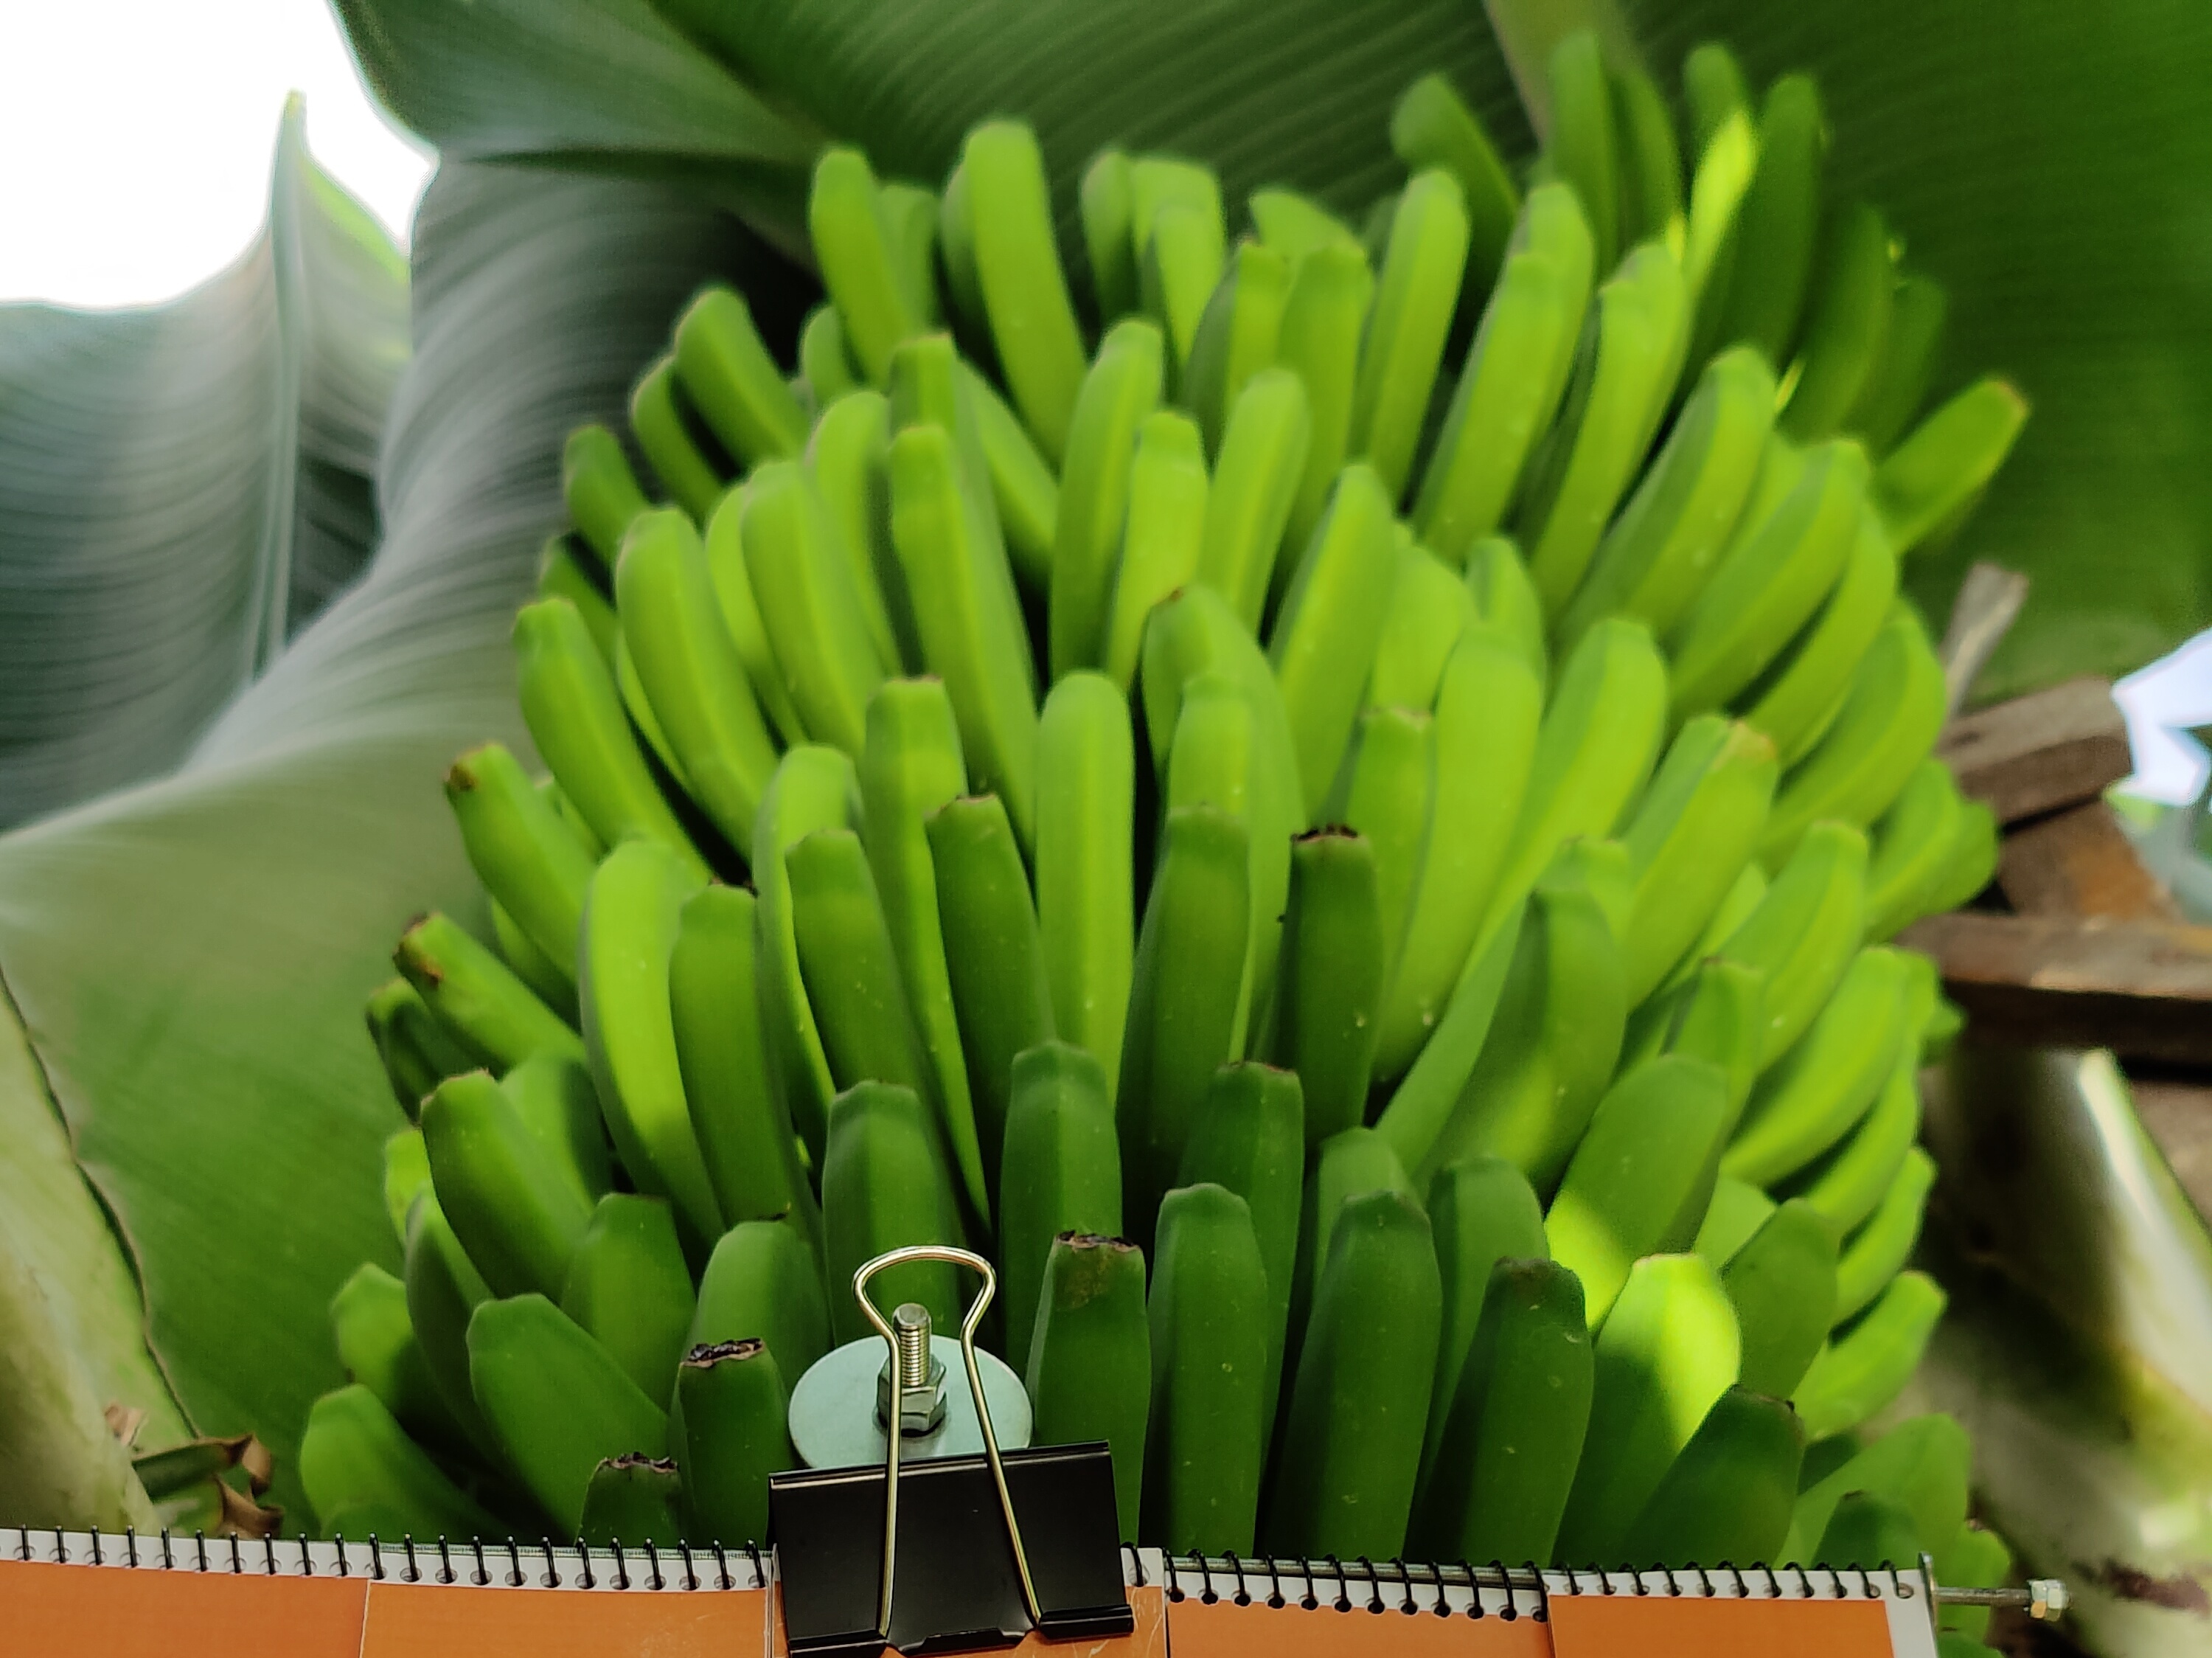
Label: Keep